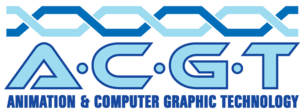
A.C.G.T est un studio d'animation japonais fondé le 19 décembre 2000. Le studio a participé à de nombreux développements, principalement en collaboration avec d'autres studios et adapte principalement des œuvres tirées de visual novel.